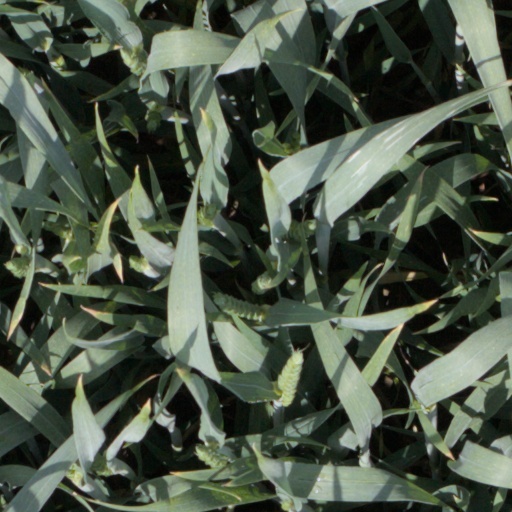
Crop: wheat